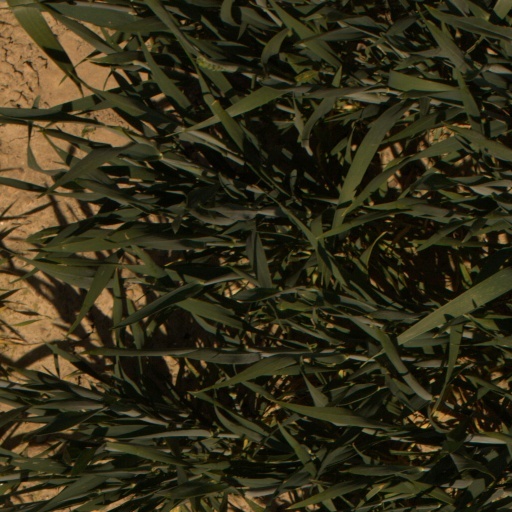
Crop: wheat